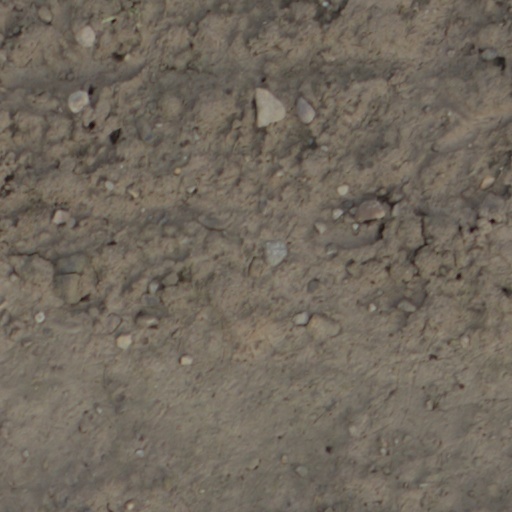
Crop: wheat